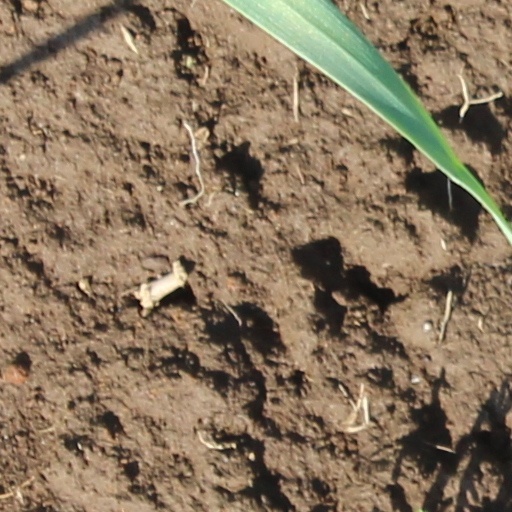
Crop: wheat